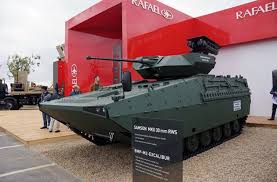
Label: BMP